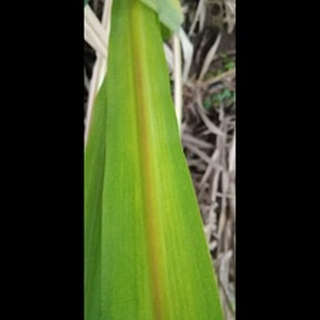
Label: sugarcane_yellow_leaf_disease